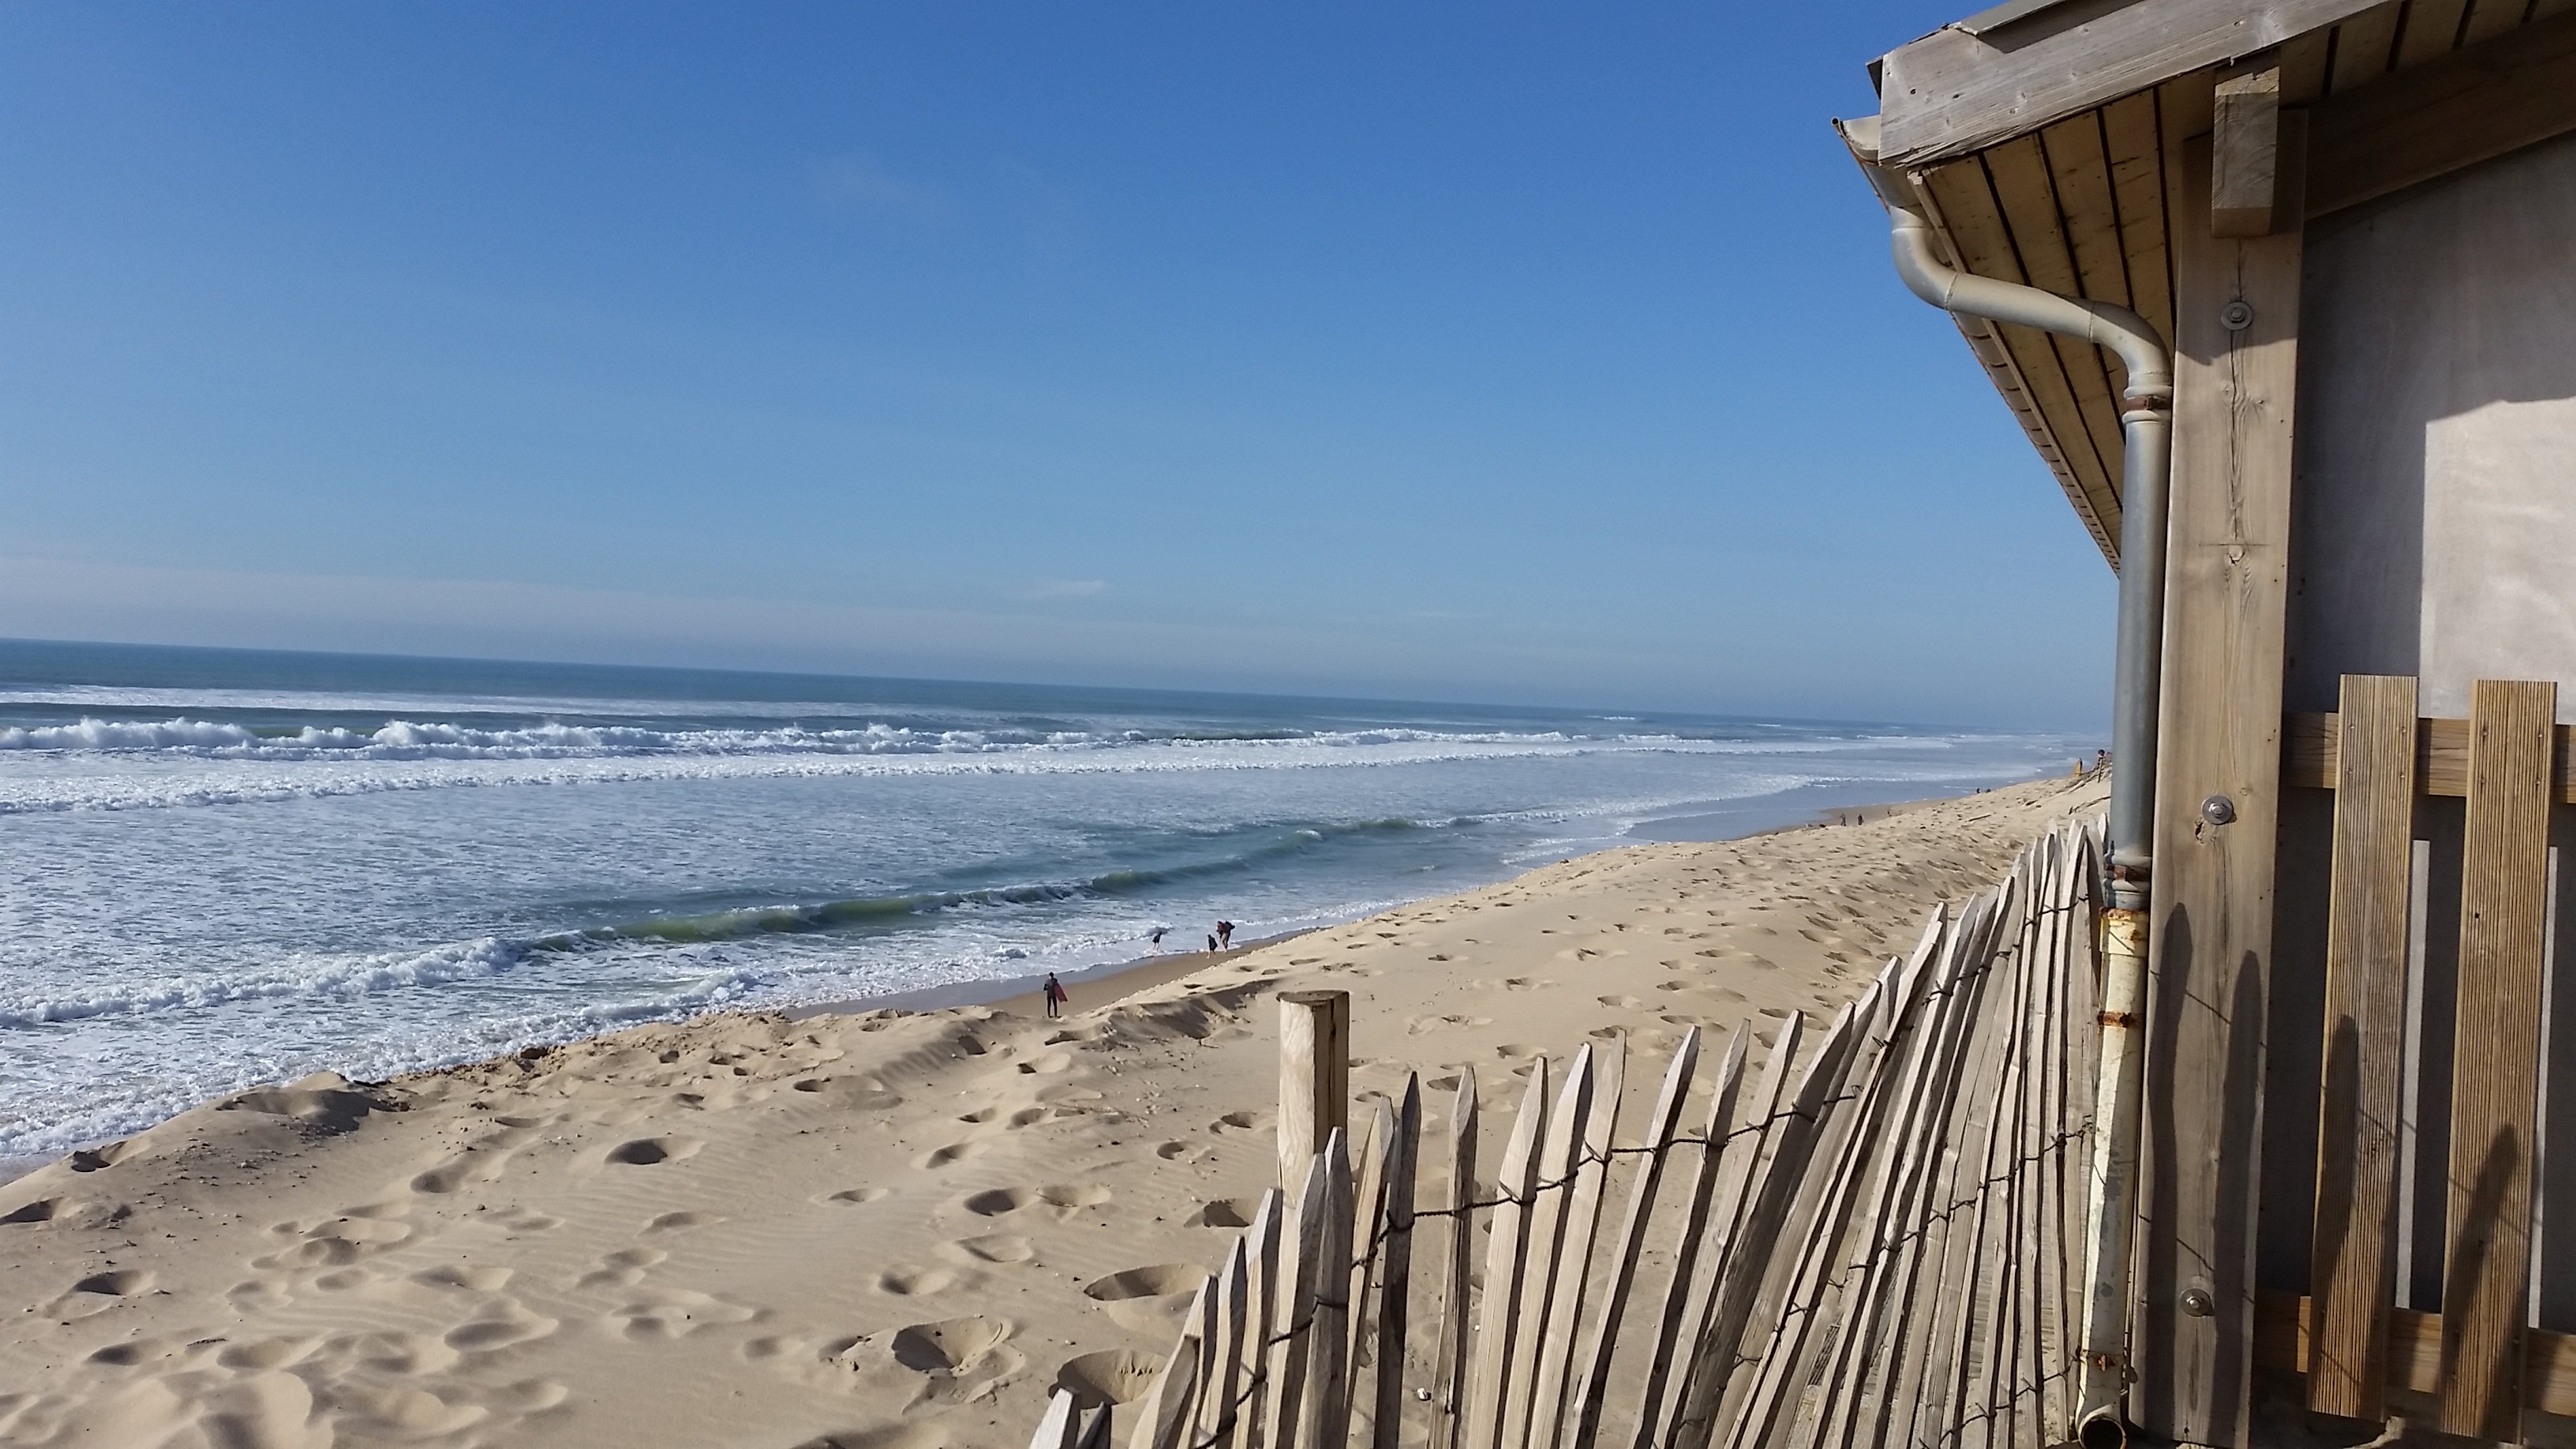
beach, landscape, sea, coast, water, sand, ocean, horizon, boardwalk, shore, wave, pier, walkway, vacation, france, bay, body of water, breakwater, cape